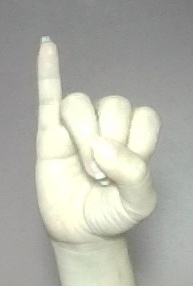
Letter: meem